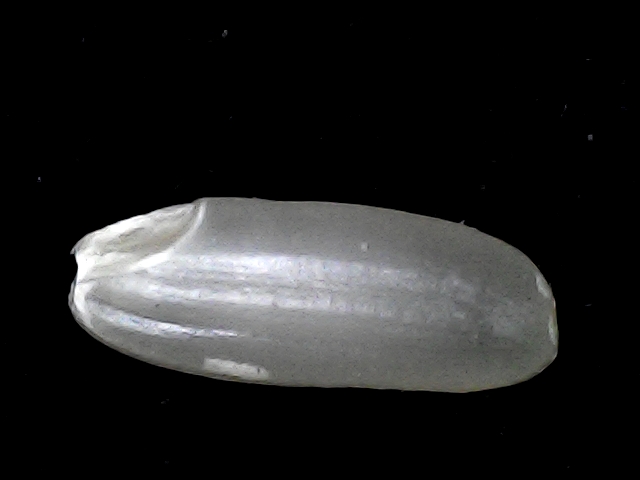
Rice variety: BD51